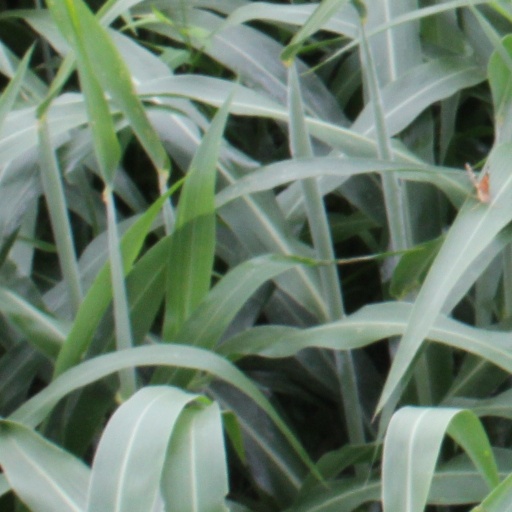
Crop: sorghum